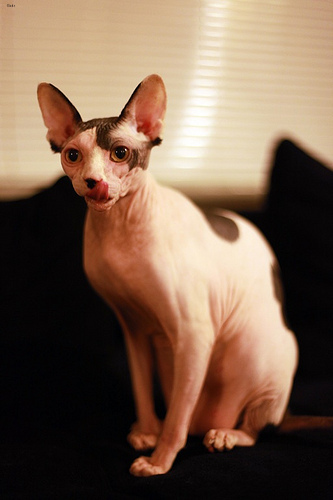
Animal: cat
Breed: sphynx